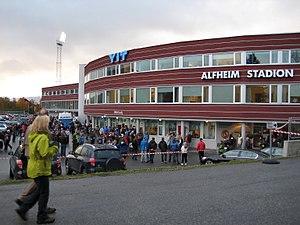
L'Alfheim Stadion est un stade situé à Tromsø, dans le Comté de Troms, en Norvège, inauguré en 1987.